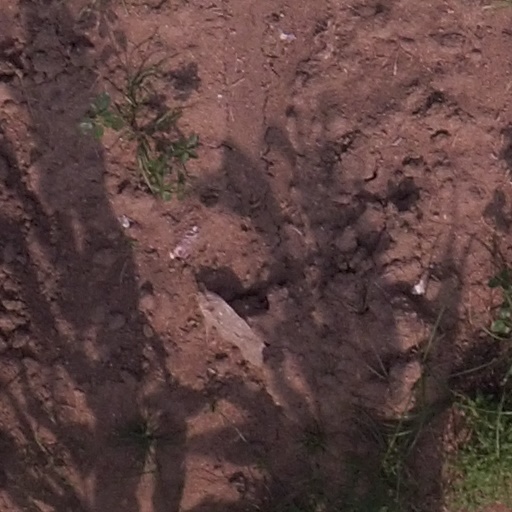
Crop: maize; corn